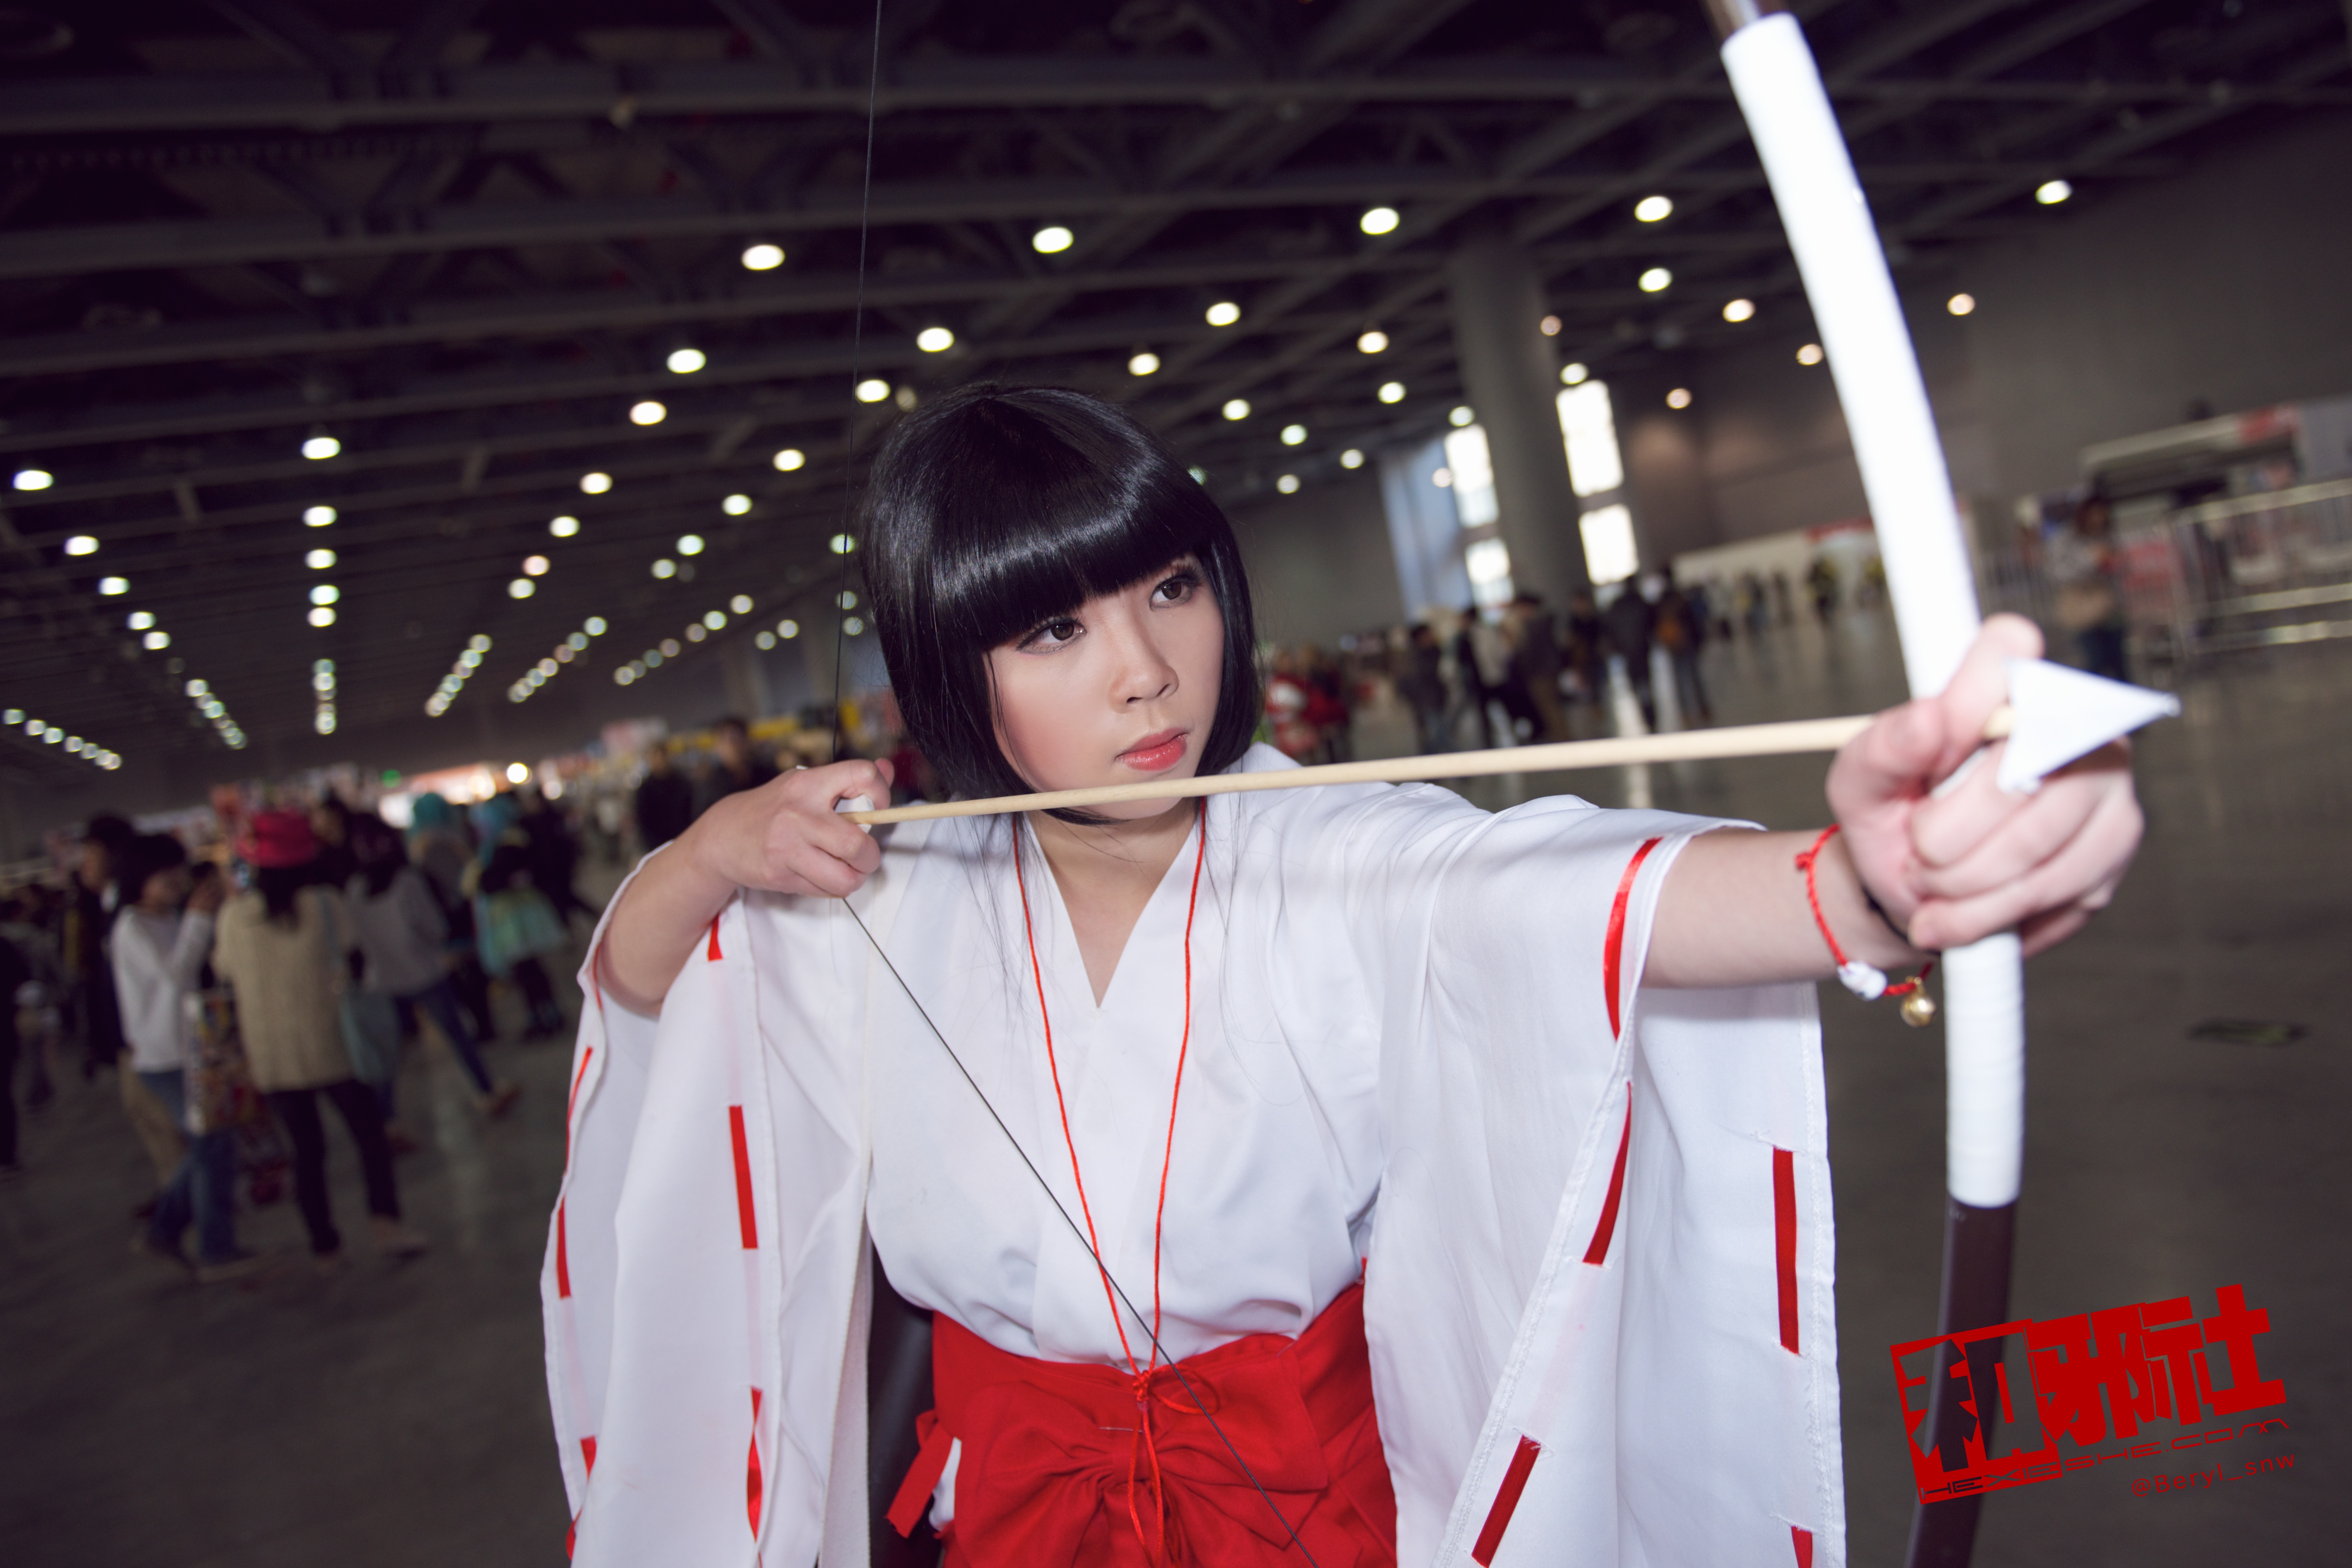
girl, play, cute, portrait, nikon, clothing, cosplay, girls, japanese, f28, 2470, costume, d800e, anime, comic, comiccon, convention